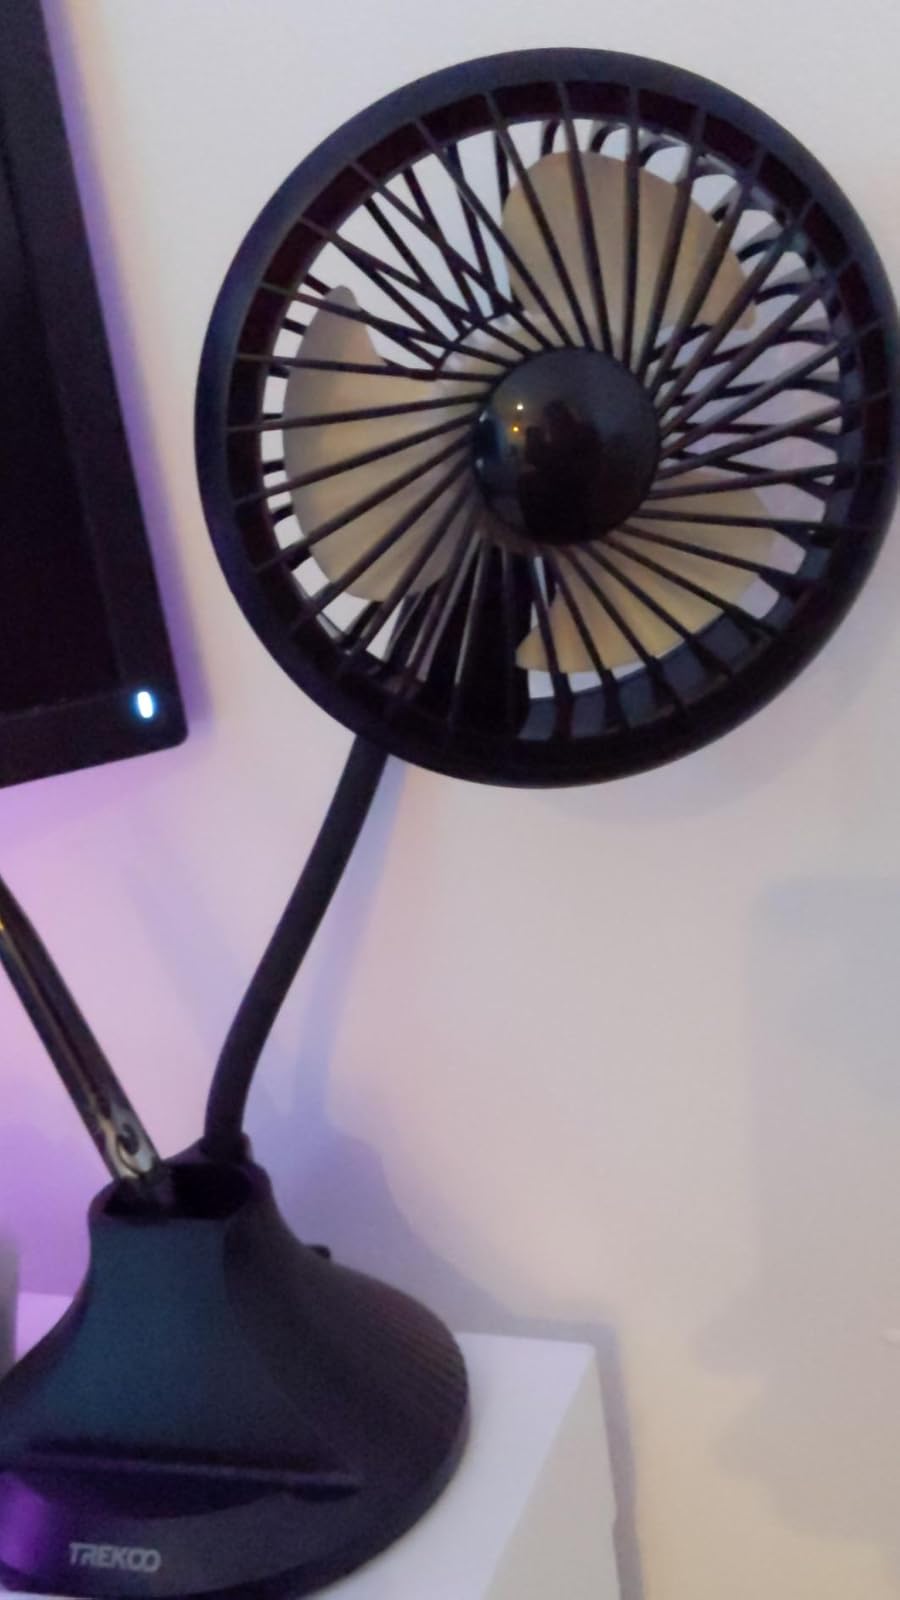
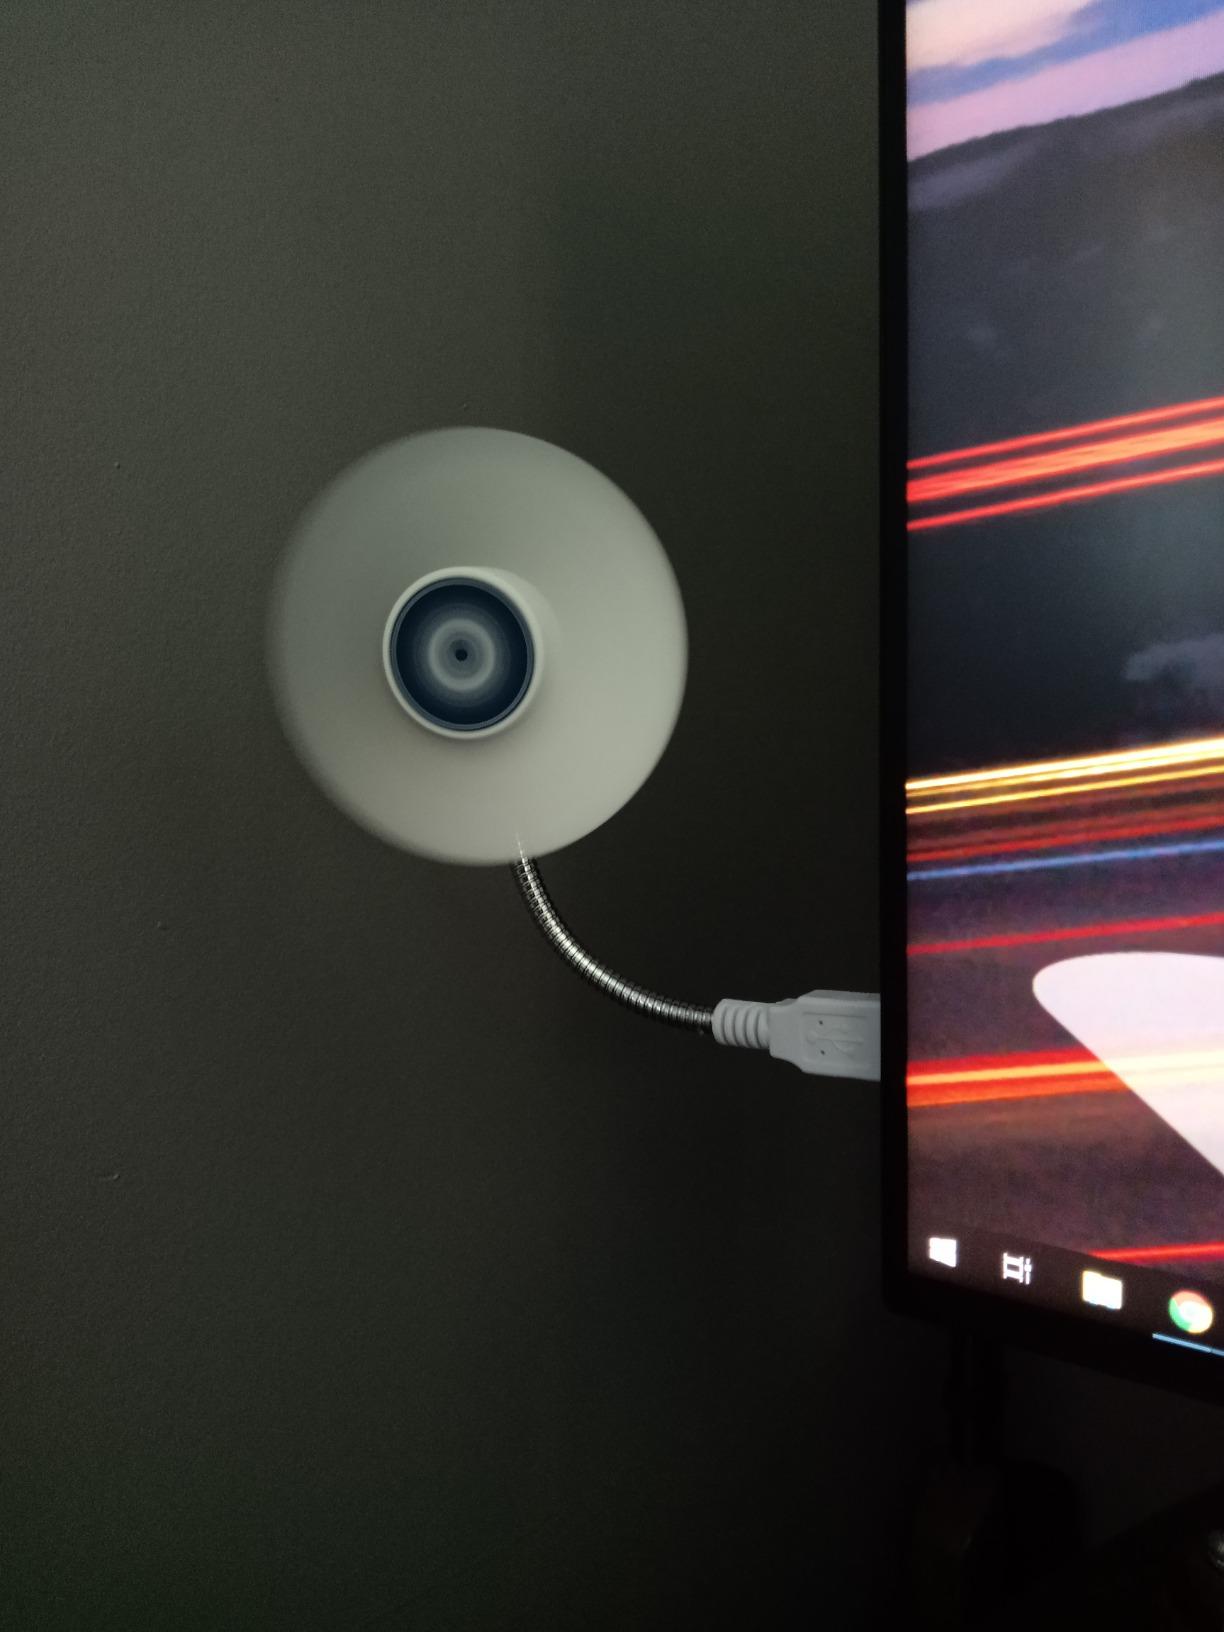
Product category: fan
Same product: no